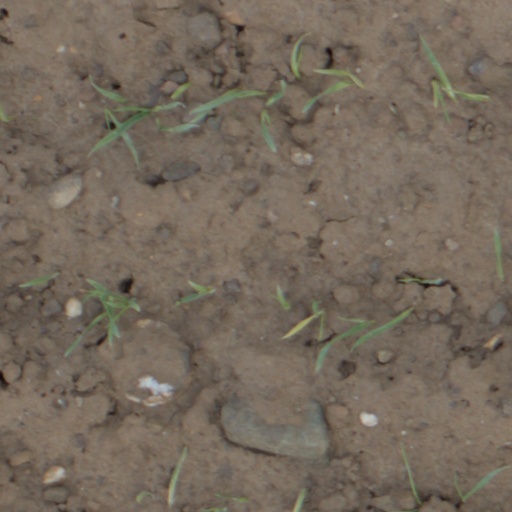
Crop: wheat